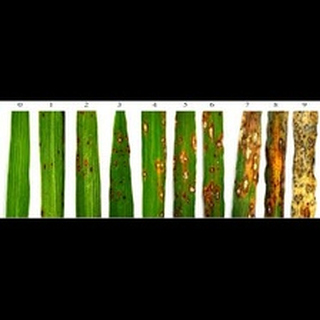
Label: wheat_tan_spot